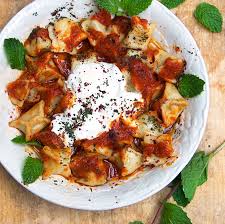
Yemek: manti